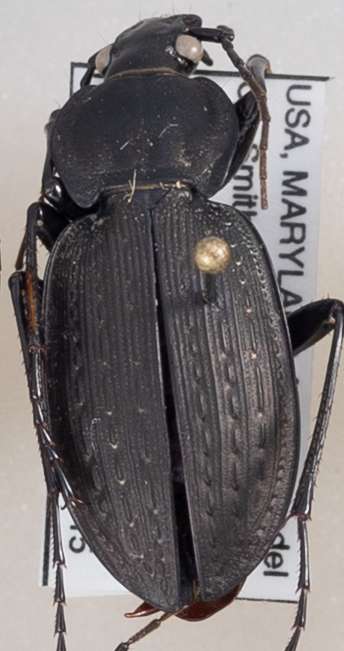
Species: Carabus vinctus
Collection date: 2021-04-15
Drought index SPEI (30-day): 0.1
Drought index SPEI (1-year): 2.09
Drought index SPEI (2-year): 1.45